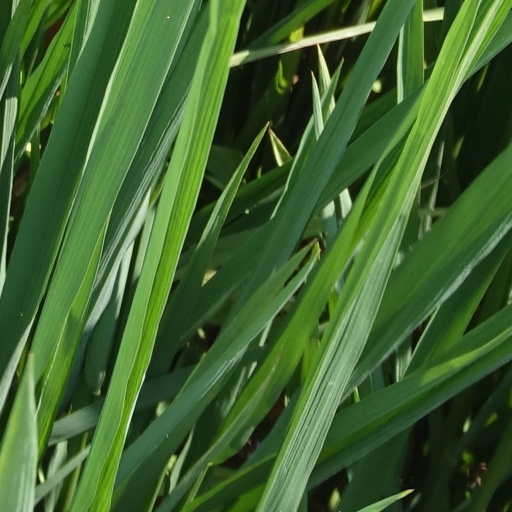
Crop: rice